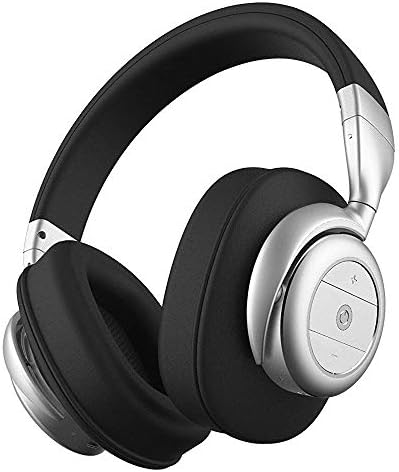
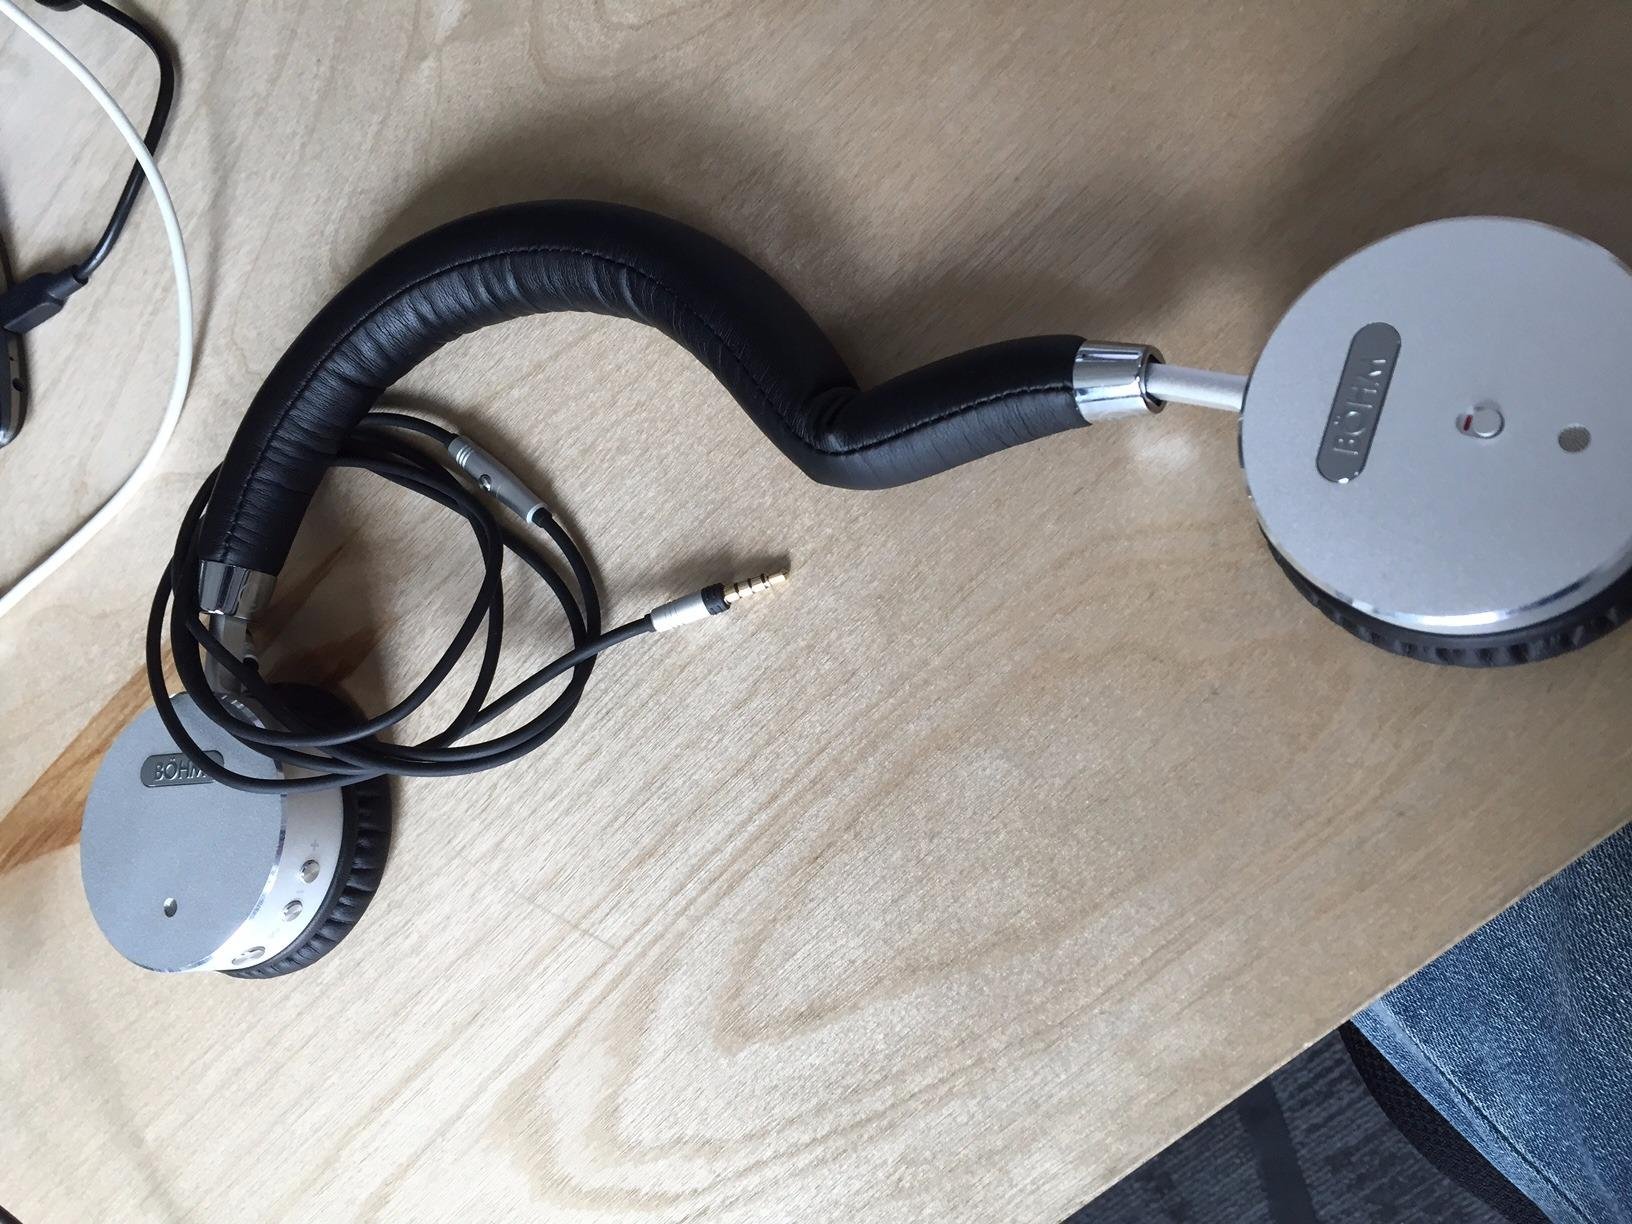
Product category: headphones
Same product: no